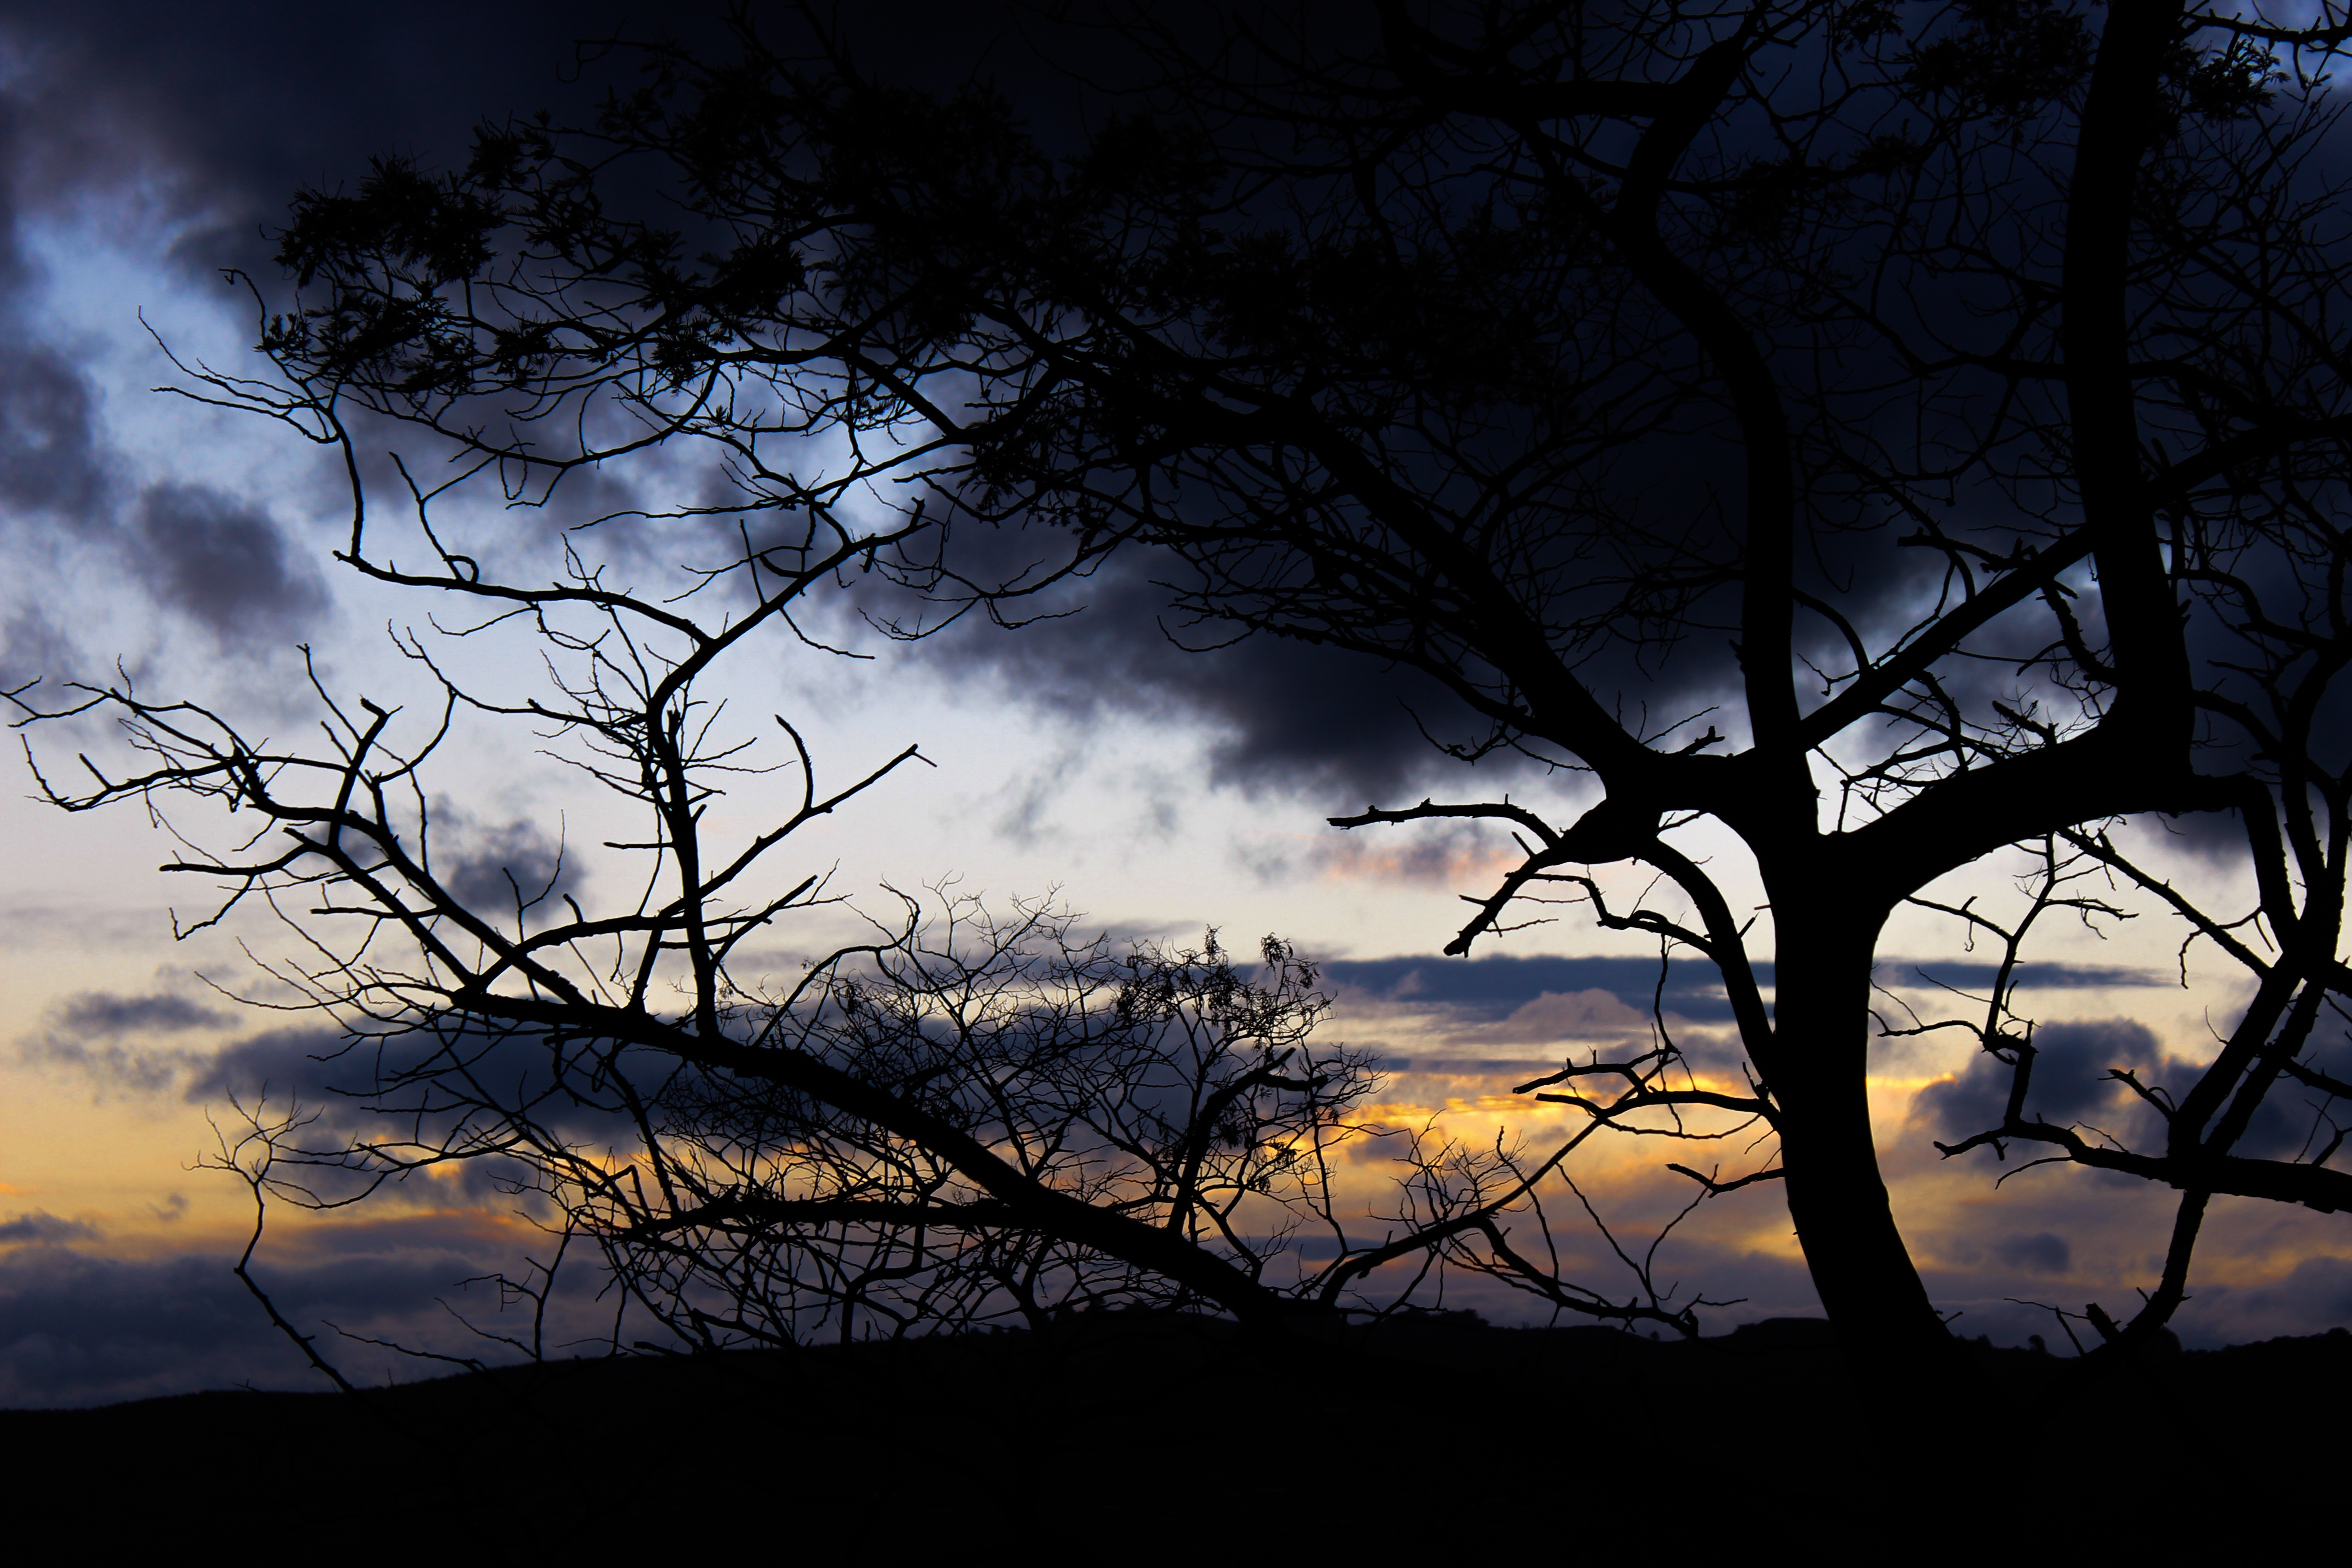
tree, nature, branch, cloud, plant, sky, sunrise, sunset, mist, sunlight, morning, dawn, atmosphere, dusk, evening, weather, darkness, atmospheric phenomenon, woody plant